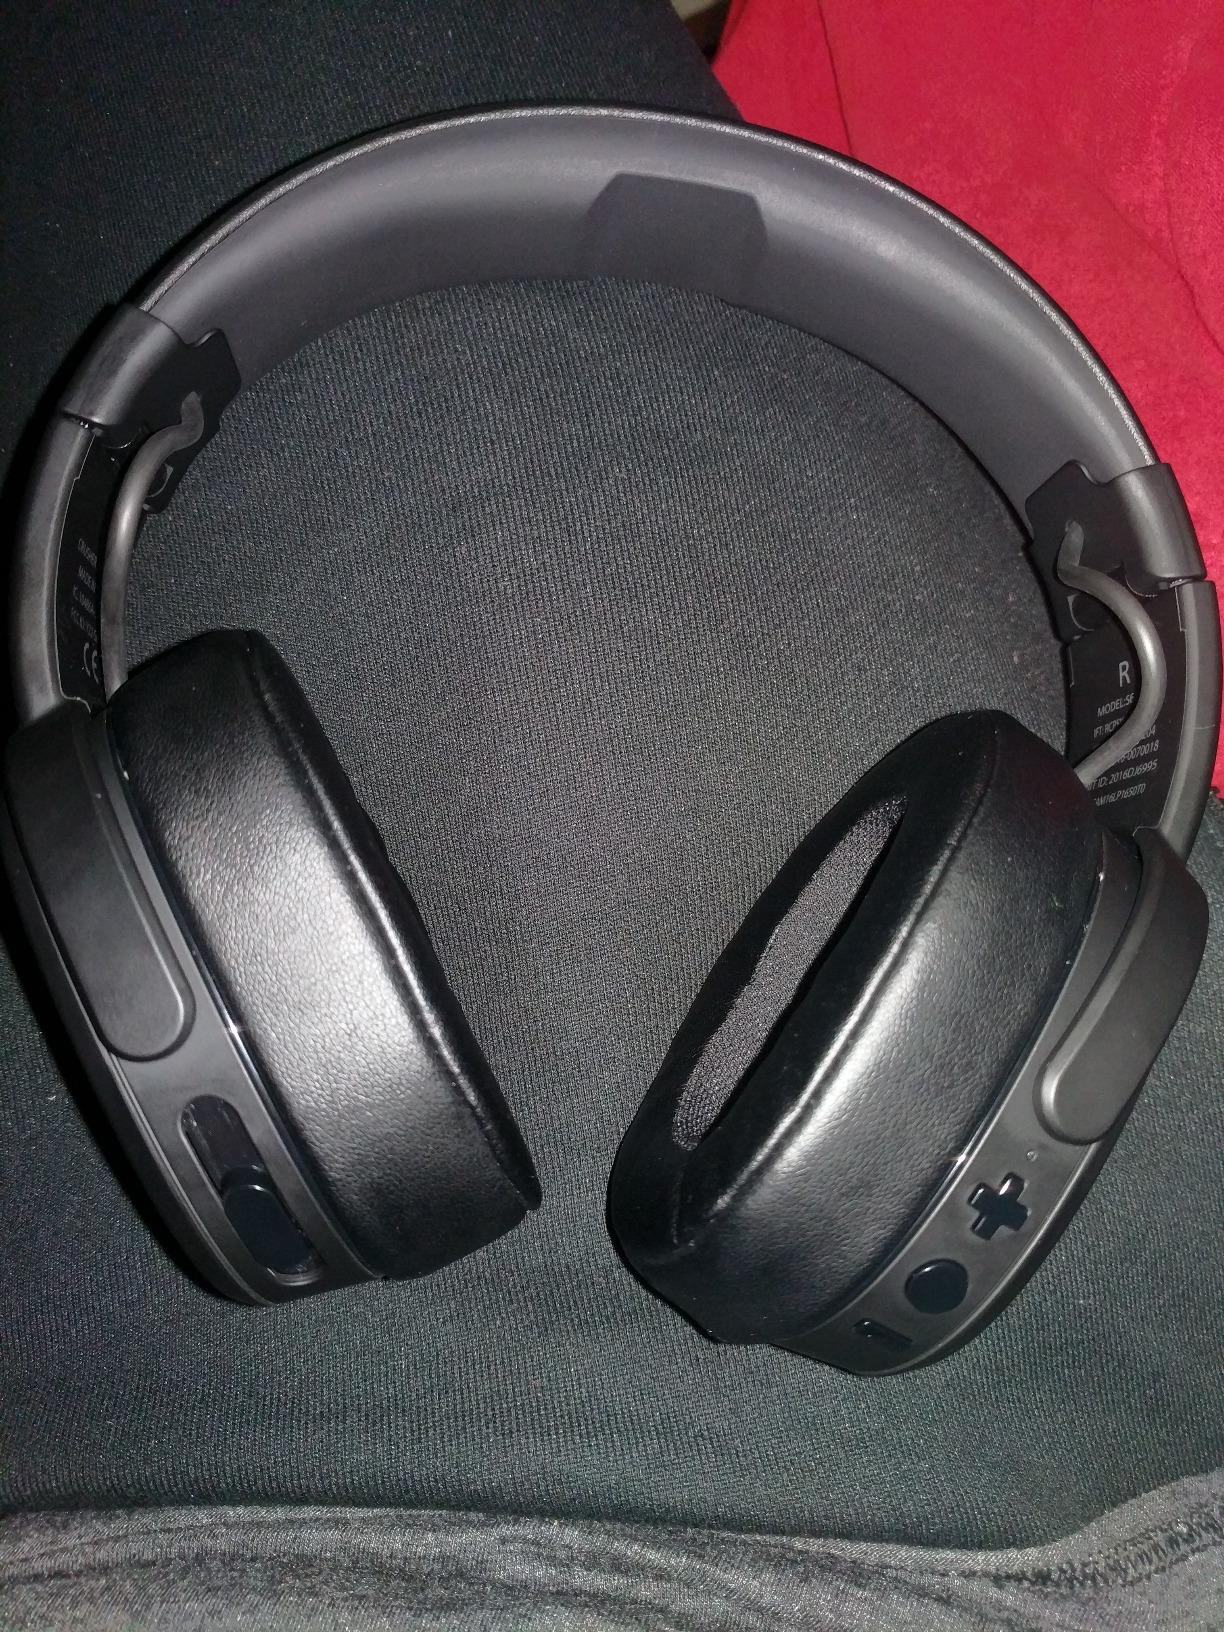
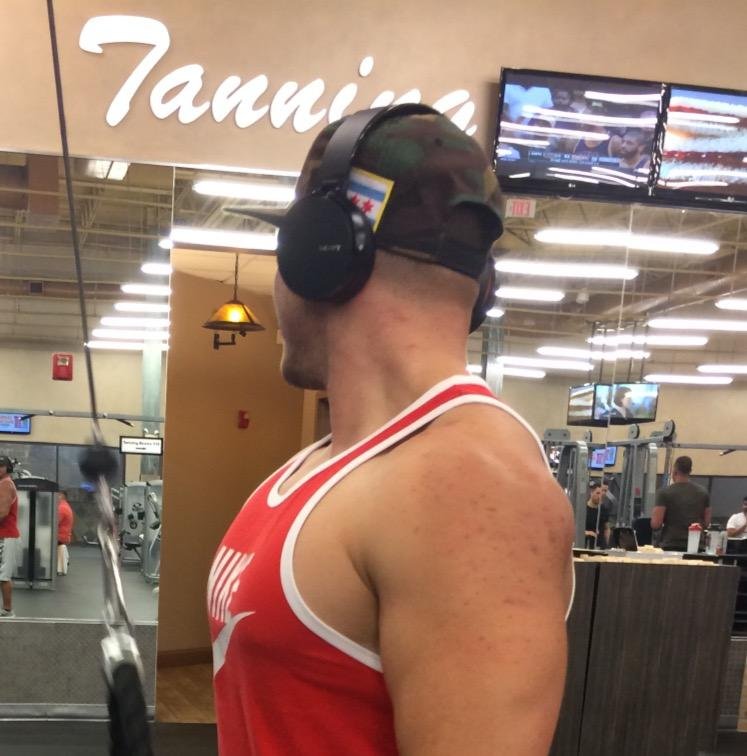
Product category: headphones
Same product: no